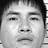
Emotion: sad